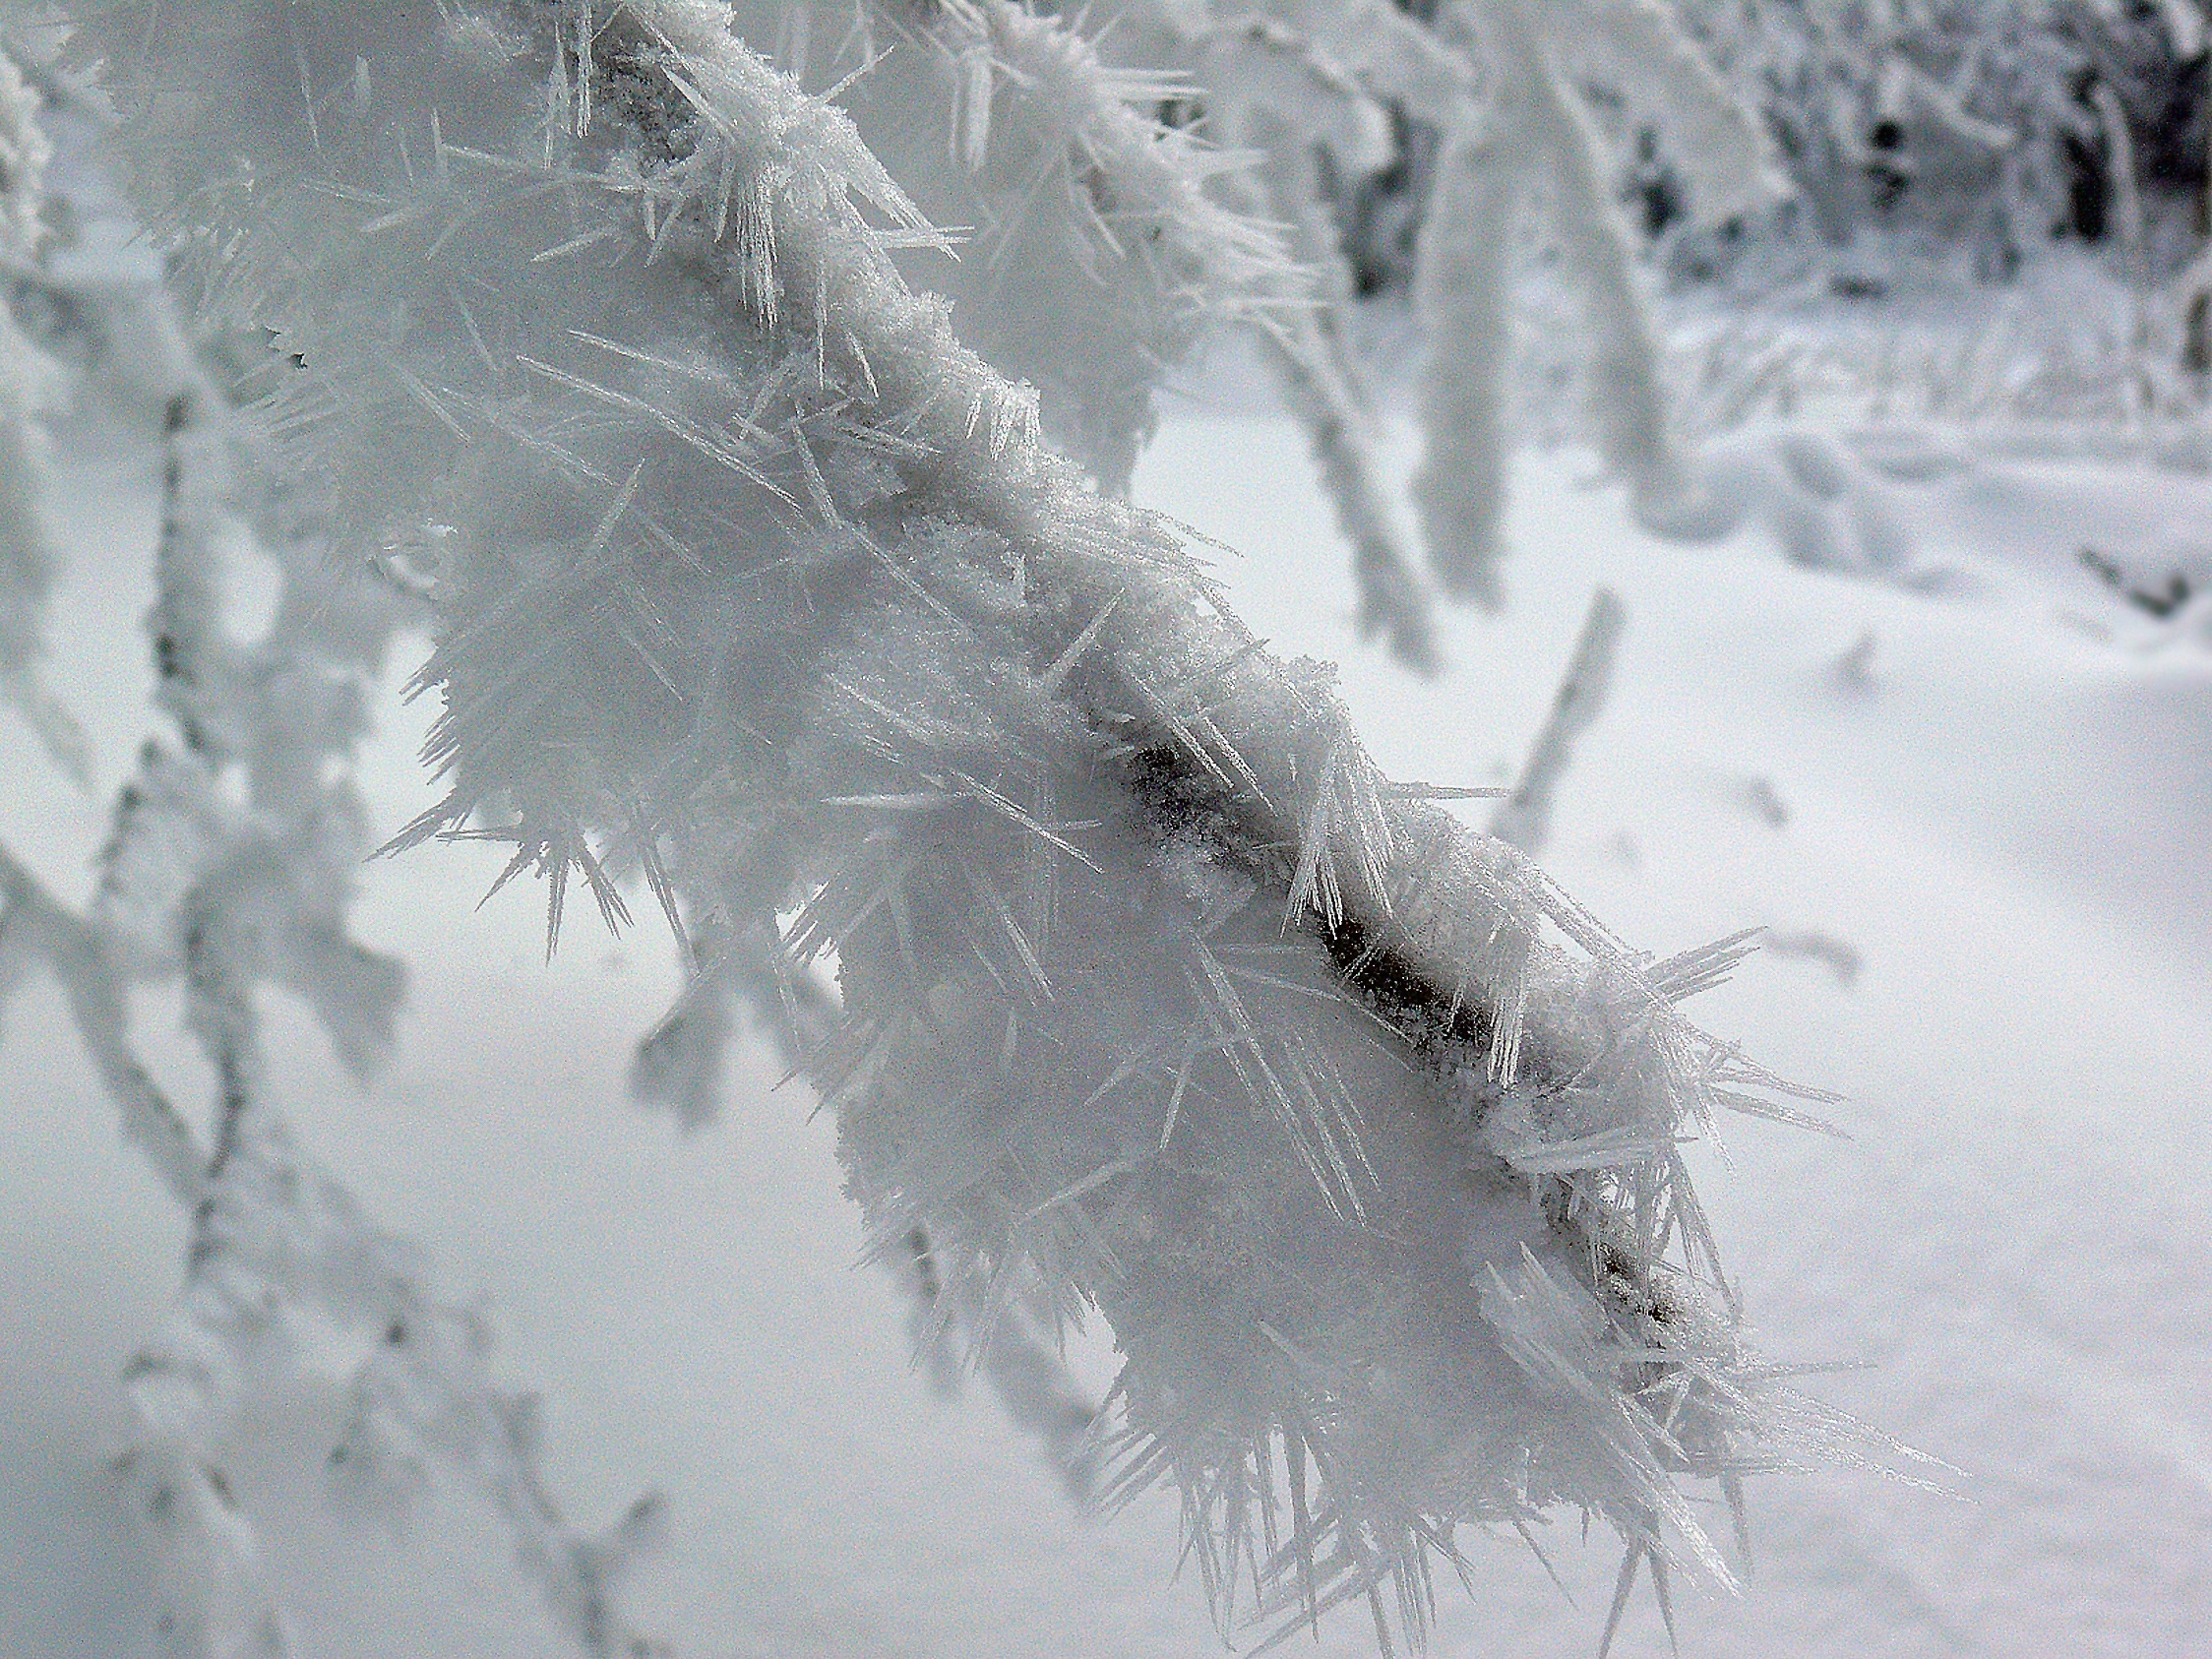
nature, branch, snow, cold, winter, white, frost, ice, weather, snowy, frozen, close, season, transparent, iced, blizzard, icicle, freezing, winterimpression, eiskristalle, crystals, hardest, geological phenomenon, winter storm